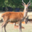
Label: deer